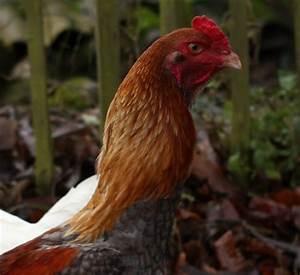
chicken